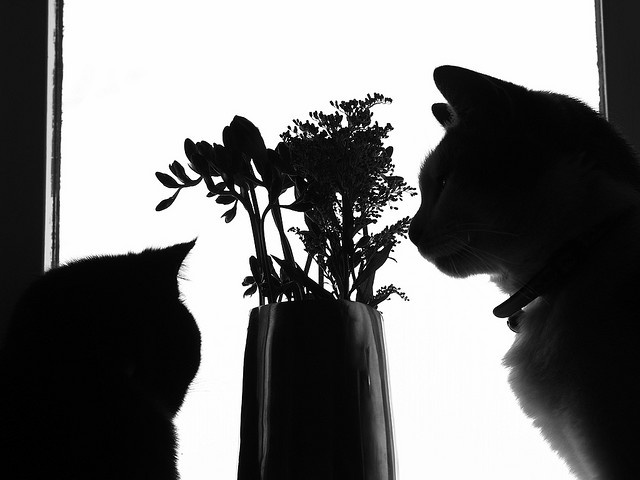
A couple of cats standing on either side of a vase filled with flowers.
The shadow of two cats staring at a vase of flower.
two cats stare at each other in front of a vase
some flowers in a vase near some cats
Two cats staring out a window with a vase with flowers in it between them.